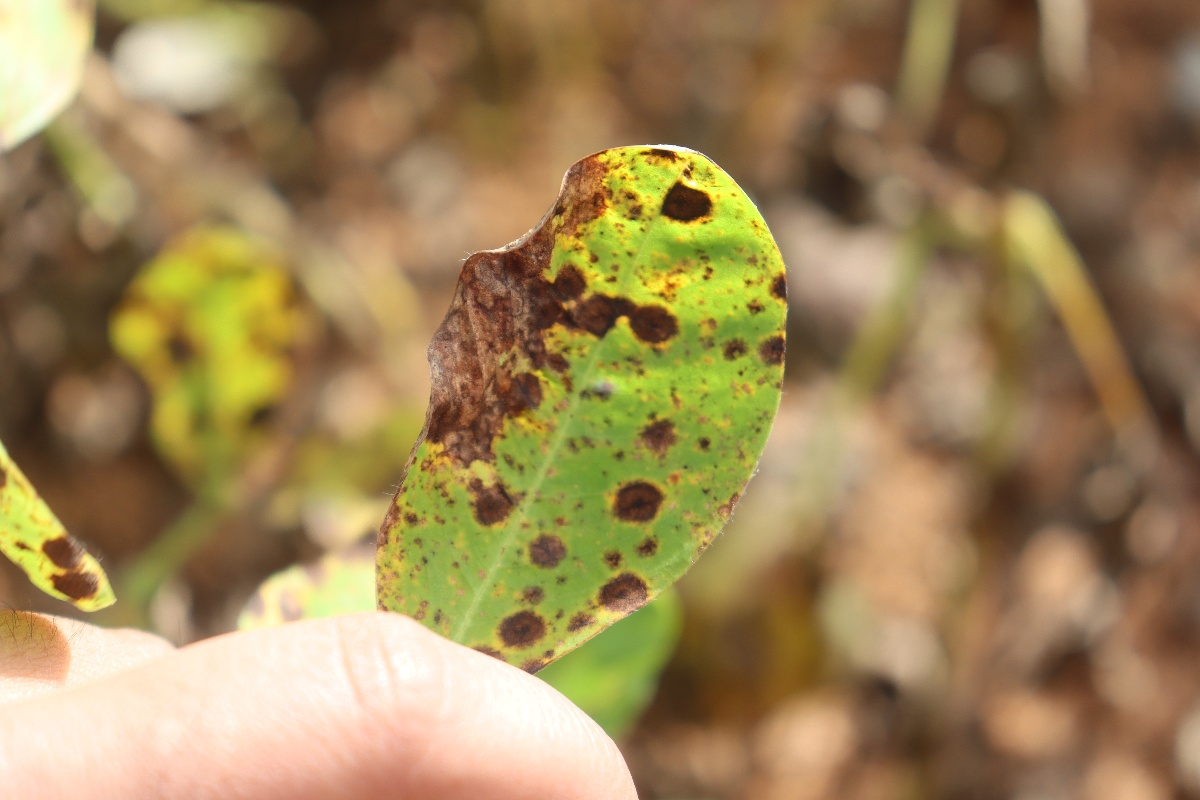
Label: late leaf spot